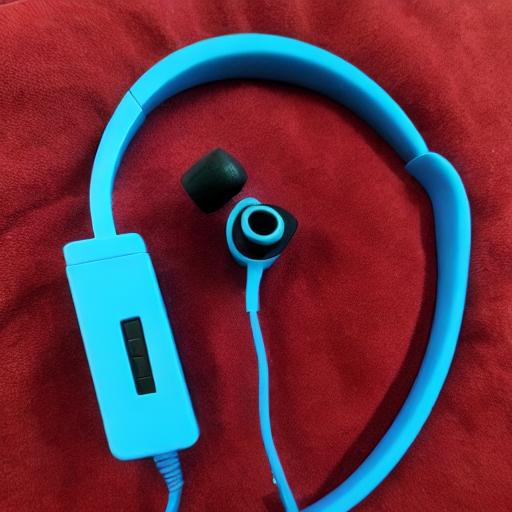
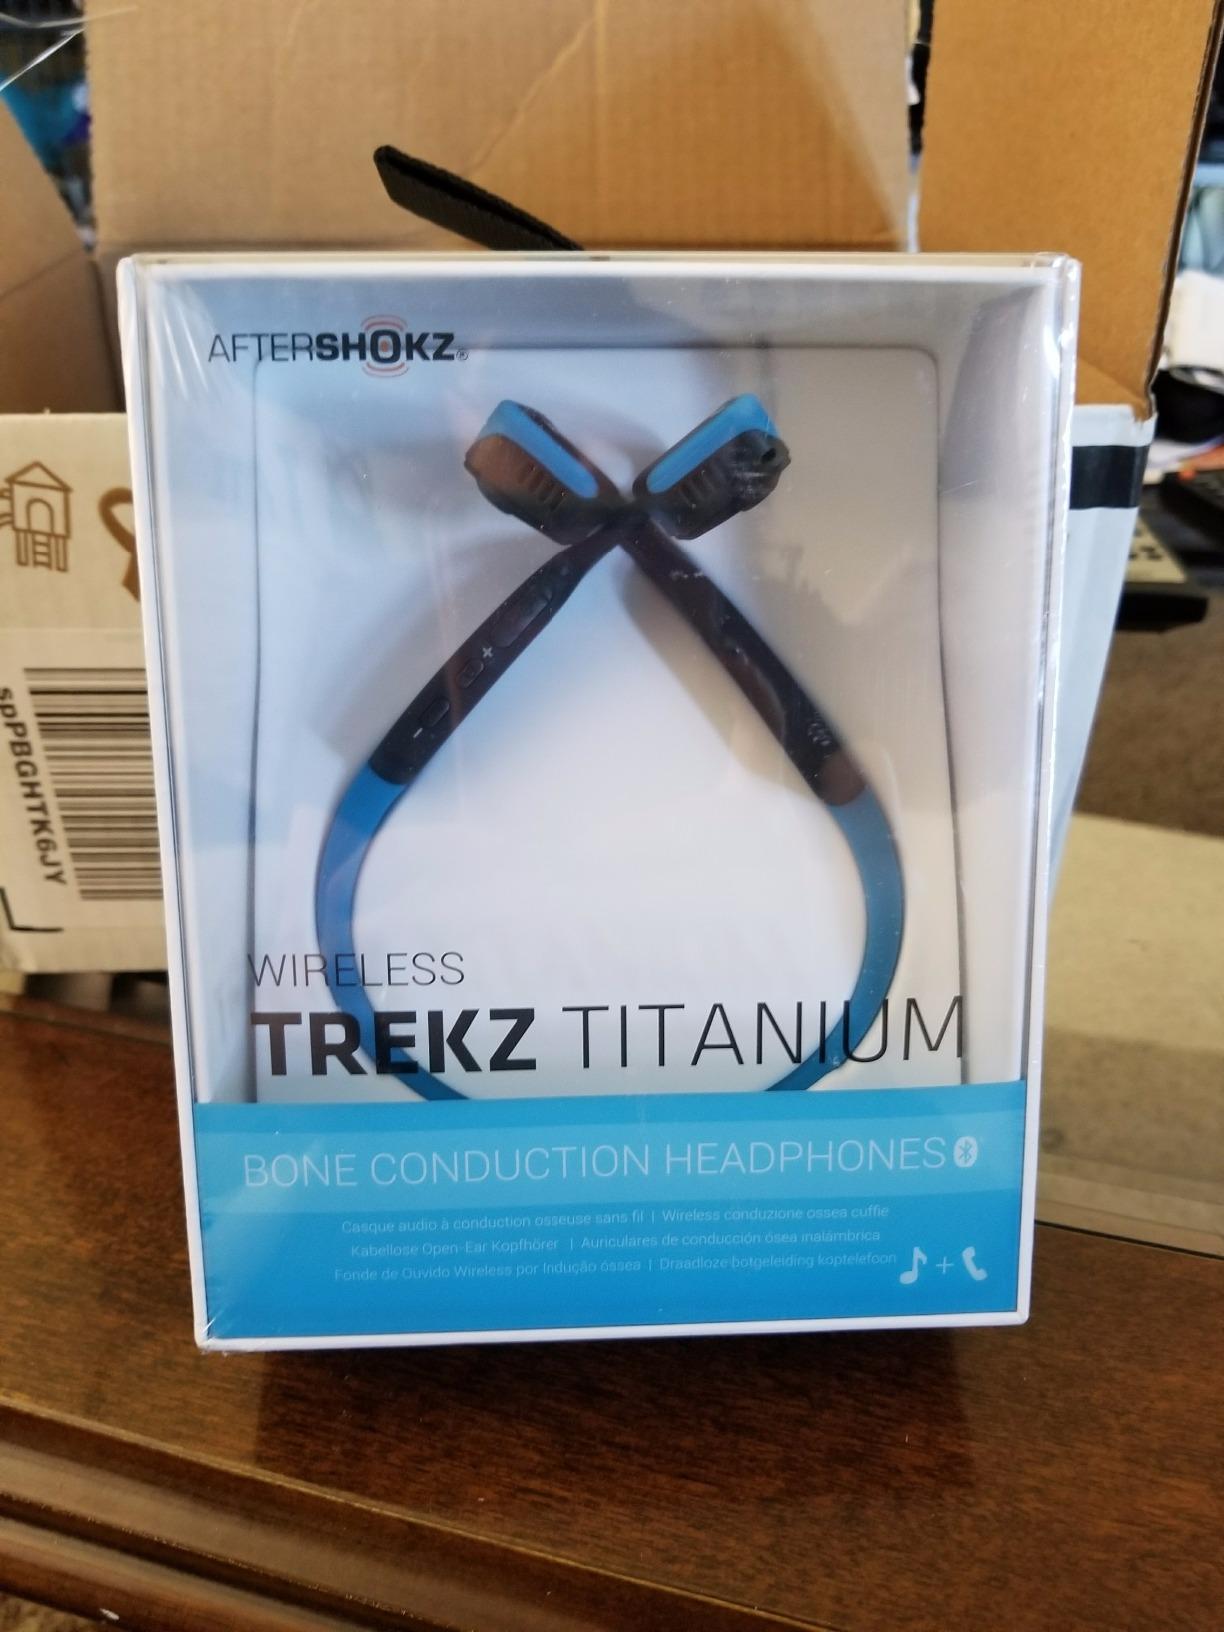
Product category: headphones
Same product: no